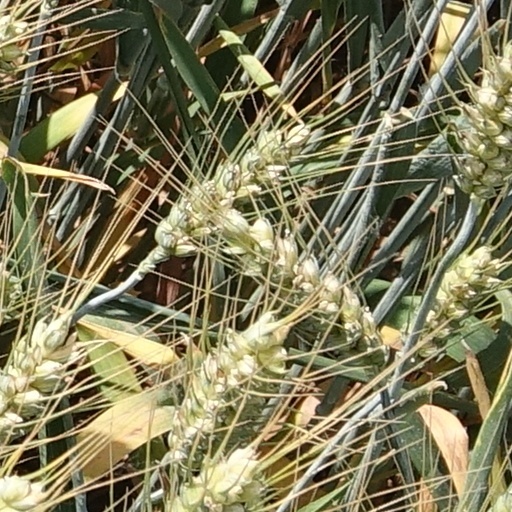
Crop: wheat